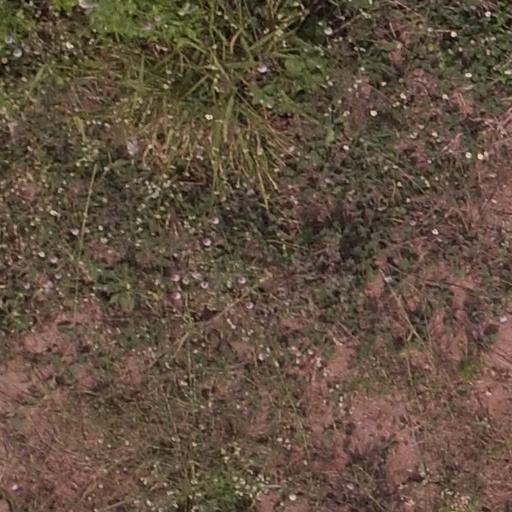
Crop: maize; corn